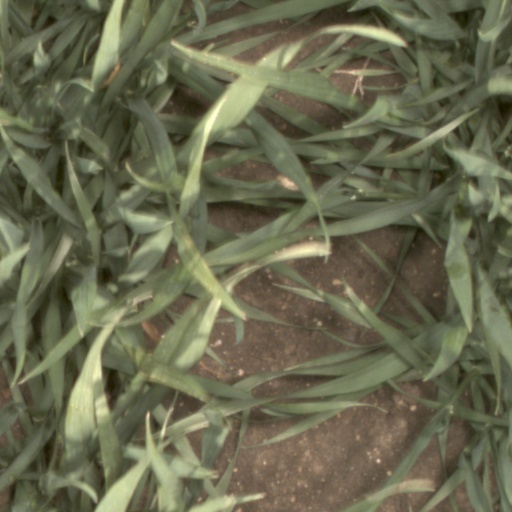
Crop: wheat